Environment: real
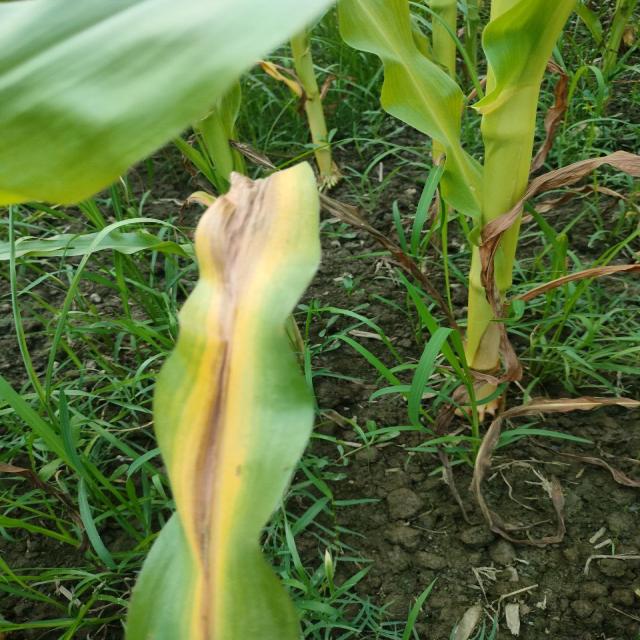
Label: nitrogen_deficiency